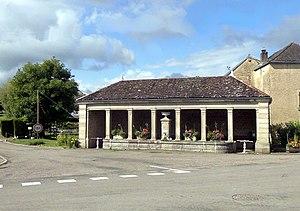
Lavoir d'Anjeux
Anjeux est une commune française située dans le département de la Haute-Saône, en région Bourgogne-Franche-Comté.